Katowice

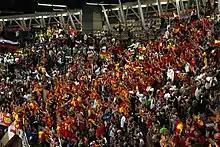
Spanish fans at the EuroBasket 2009 in Katowice

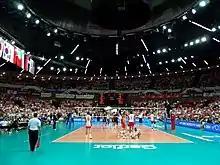
2012 FIVB Volleyball World League match in Katowice

The public transportation system of the Katowice consists of commuter and long-distance trains, trams, buses and city bikes. Around 38 percent of people in Katowice use trams and buses on their daily commute (40 percent if counted those using the park-and-ride facilities), 10 percent walk, 4 percent cycle, and 2 percent takes the train, according to a 2020 report. There are also three park-and-ride centers in Katowice with over 1,000 parking spaces.